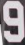
Number: 9